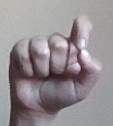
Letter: fa